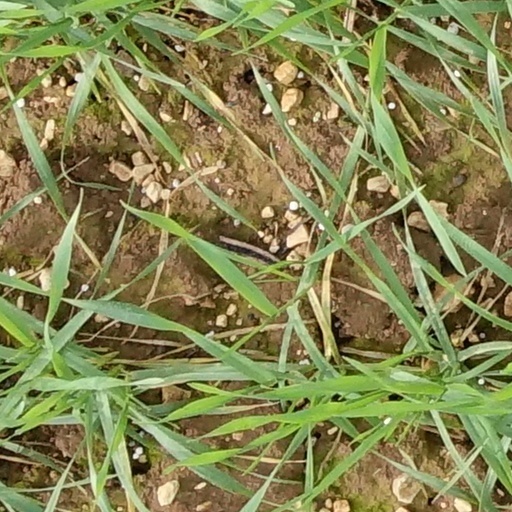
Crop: wheat